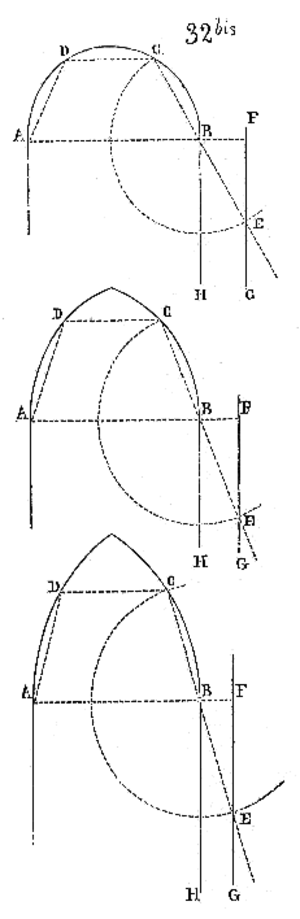
L’arc est l'élément d'ossature de directrice courbe ou polygonale, qui enjambe l'espace ouvert entre deux piliers ou murs en transmettant toute la charge qu'il supporte aux appuis, moyennant une force oblique dénommée « poussée ».